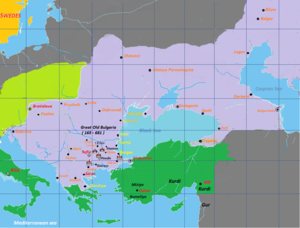
Great old Bulgaria map